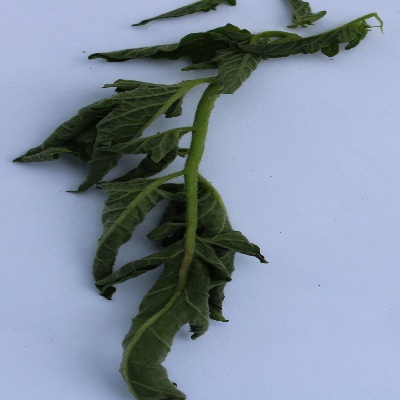
Crop: Tomato
Condition: leaf curl